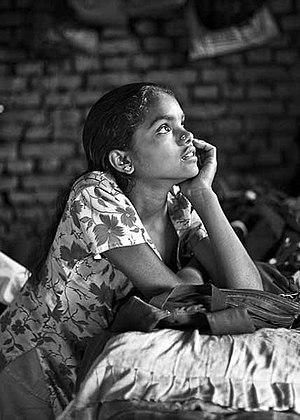
The Dreamer
Bénédicte Van der Maar est une photographe documentaire et artiste française à Paris.